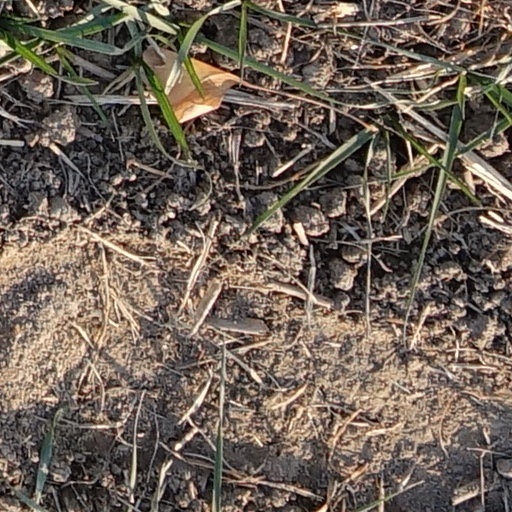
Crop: wheat